Faisal Husseini

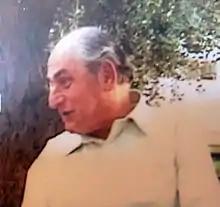

Faisal Abdel Qader Al-Husseini (17 July 1940 – 31 May 2001) was a Palestinian politician.